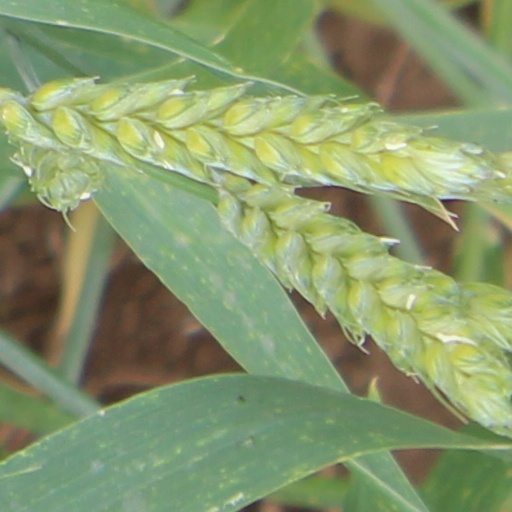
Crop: wheat